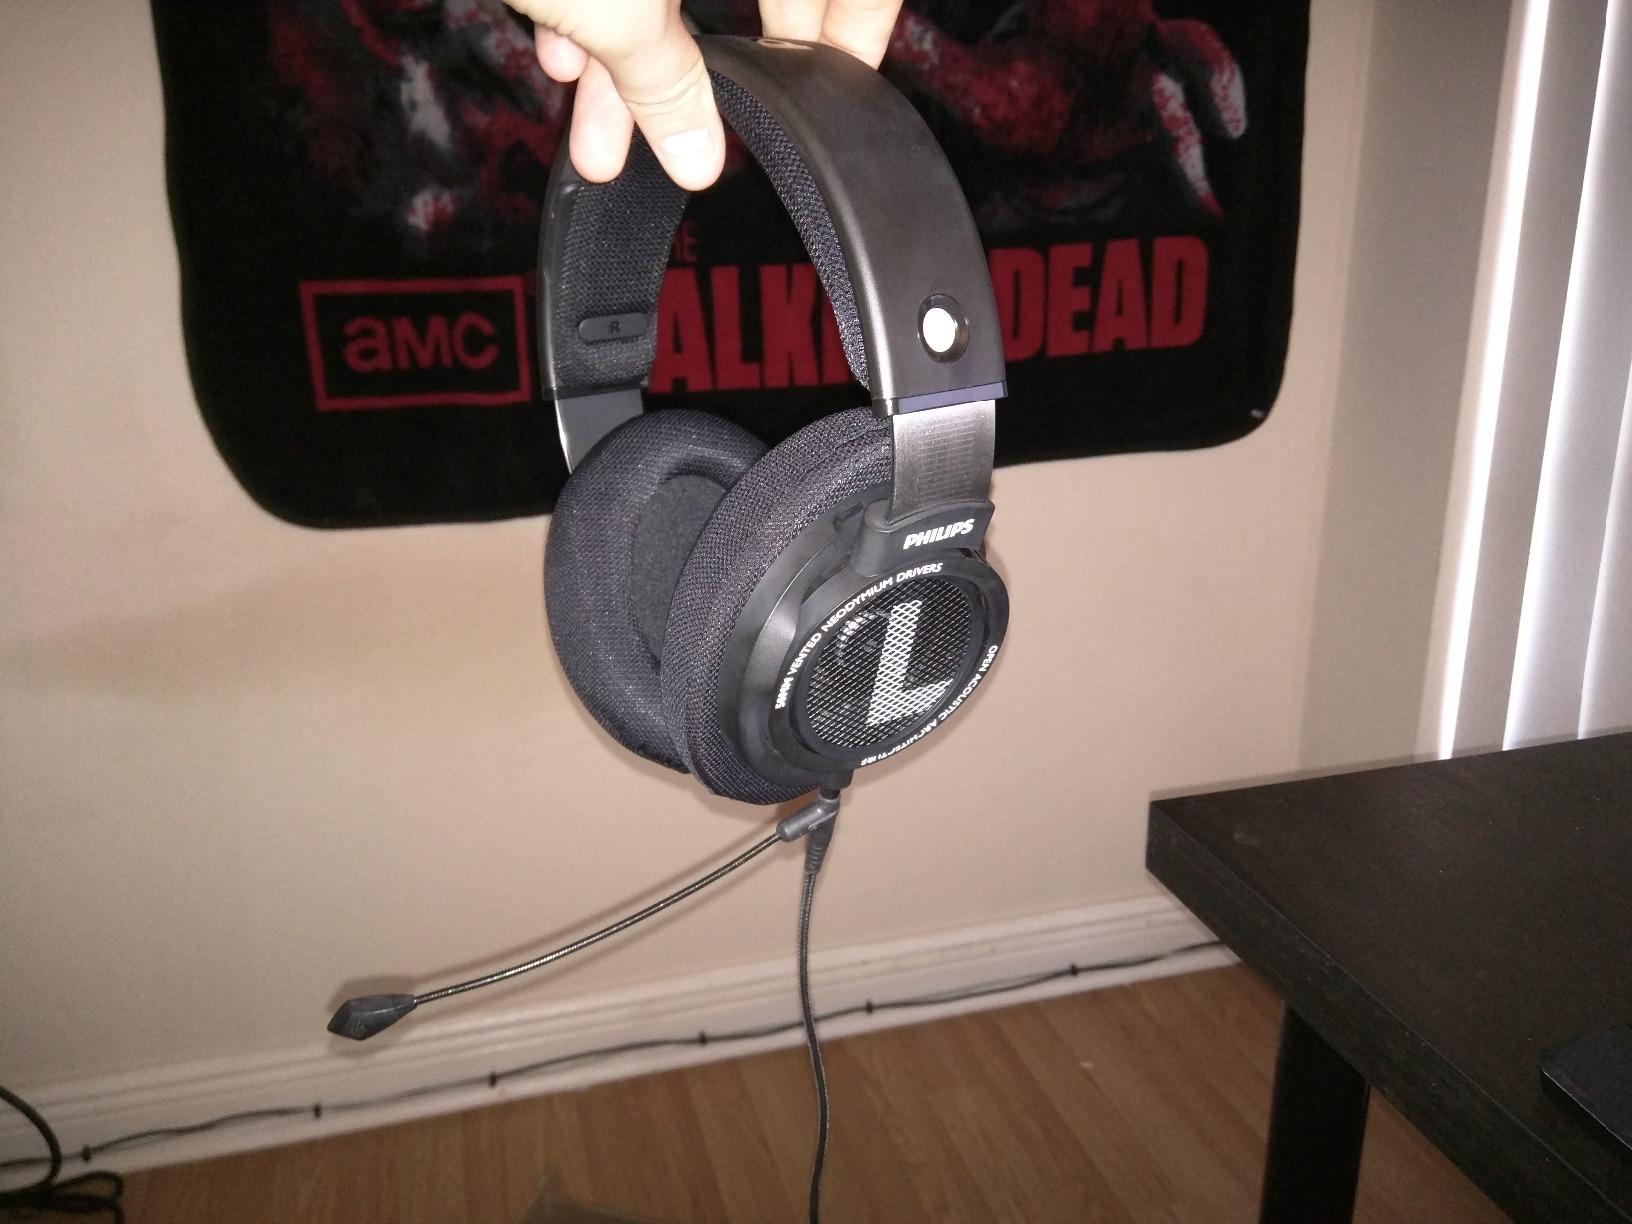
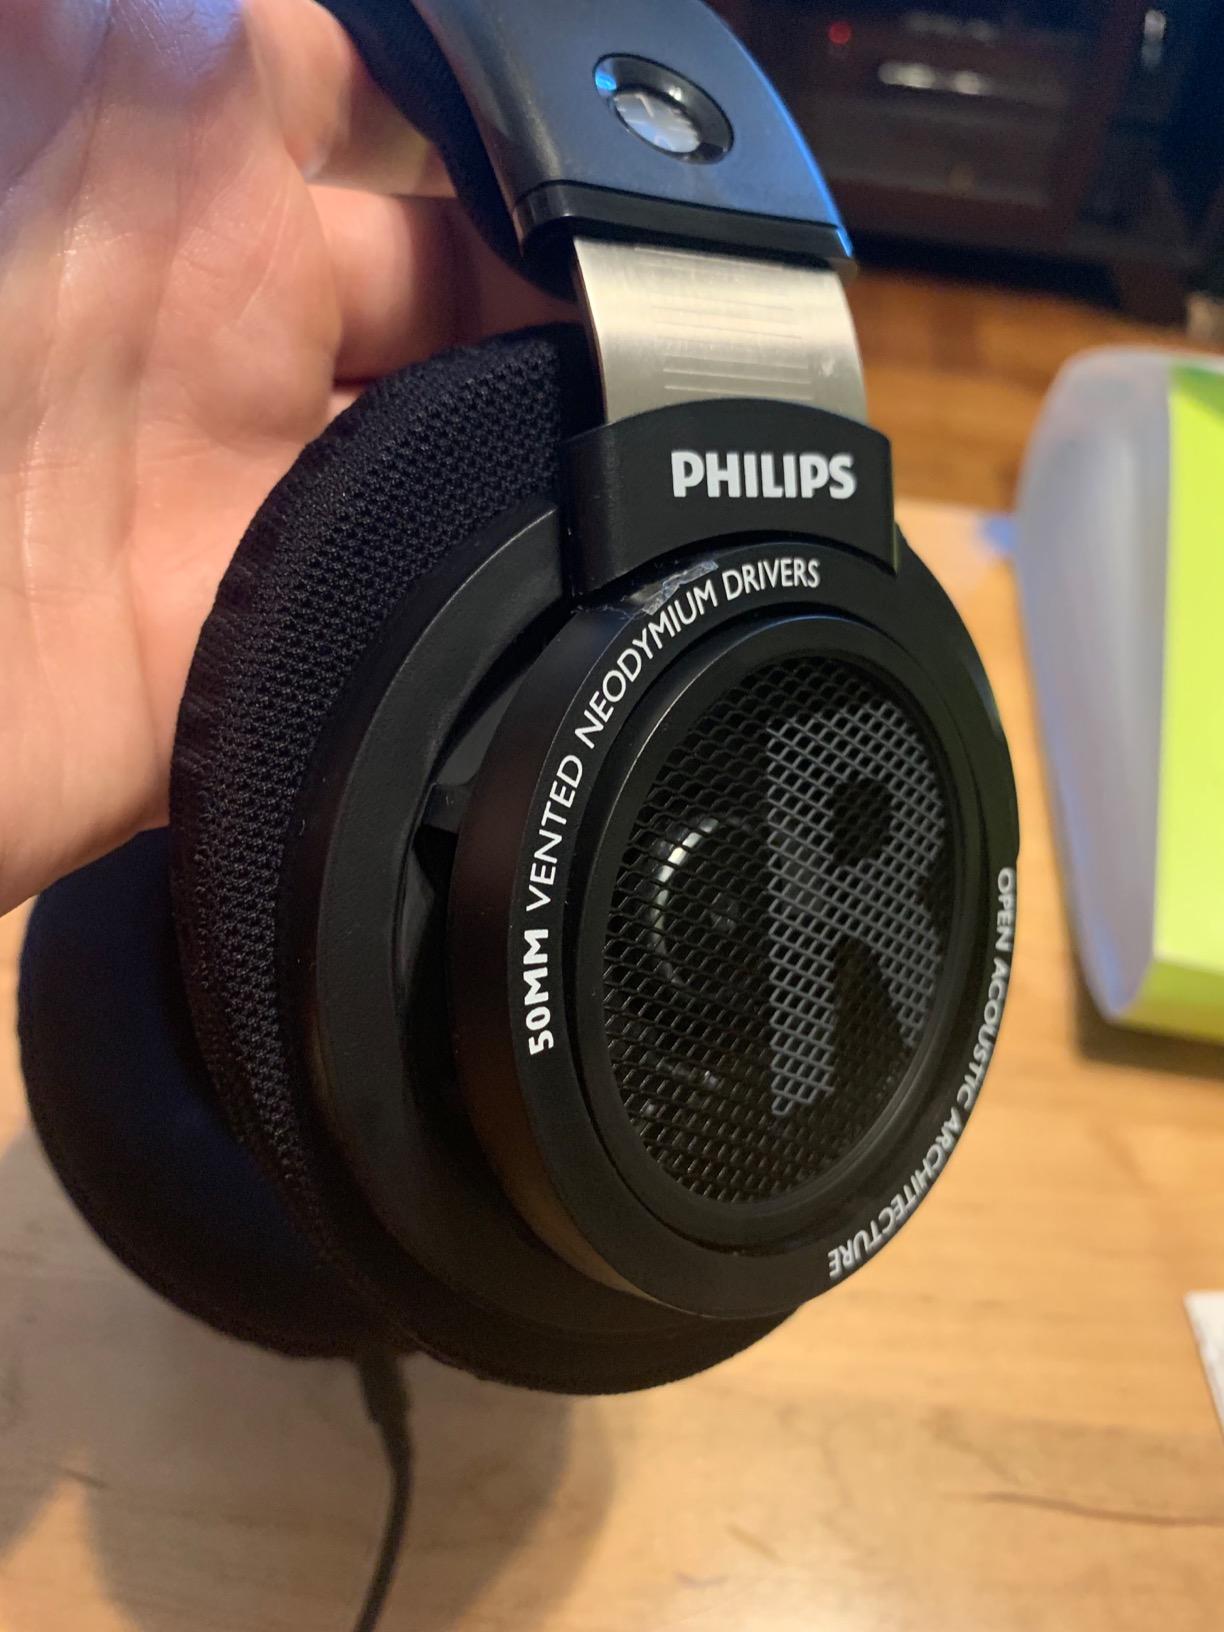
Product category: headphones
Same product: yes